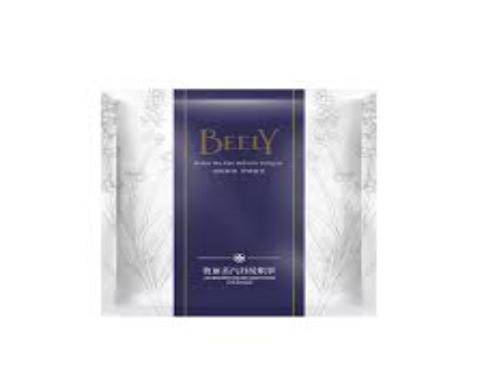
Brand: BEELY
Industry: Necessities